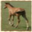
Label: horse